Mae Wang district

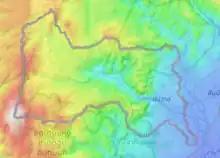
Topographic map of Mae Wang district

Sapria Himalayana is a rare holo-parasitic flower related to Rafflesia. This particular specimen was found in Mae Wang District.